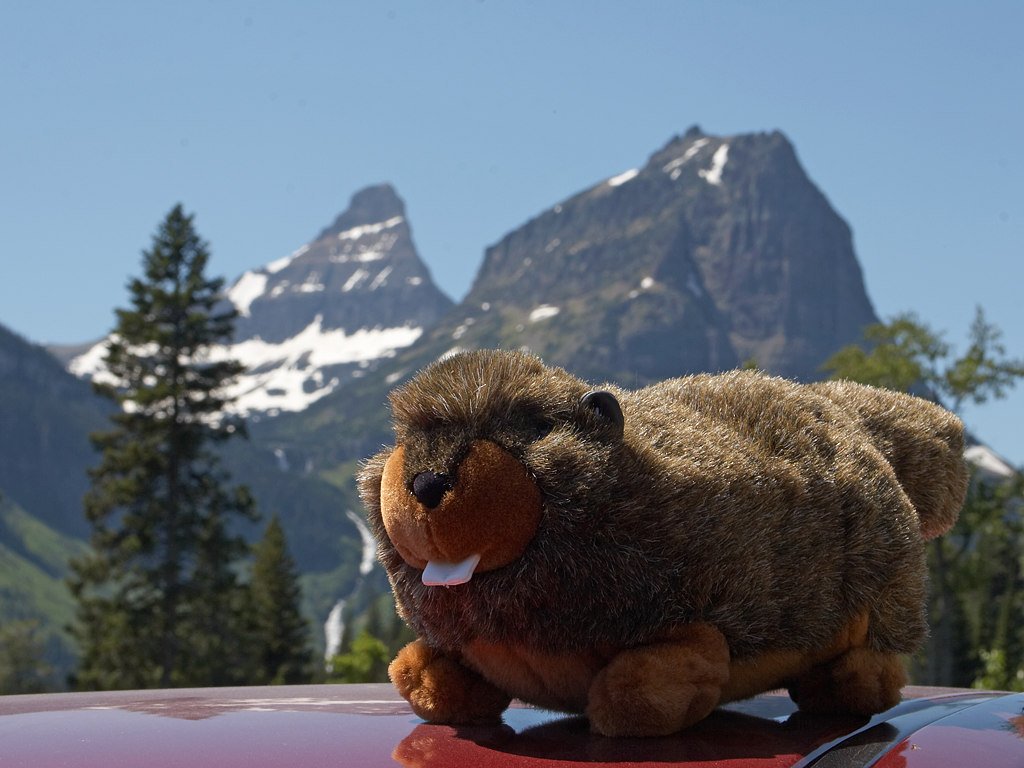
fur, fluffy, mammal, rodent, guinea pig, mountains, soft, cuddly, tooth, marmot, soft toy